Environmental persistent pharmaceutical pollutant

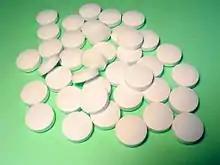
Pharmaceutical drugs have various known and unknown effects on the environment.

The term environmental persistent pharmaceutical pollutants (EPPP) was first suggested in the nomination in 2010 of pharmaceuticals and environment as an emerging issue in a Strategic Approach to International Chemicals Management (SAICM) by the International Society of Doctors for the Environment (ISDE). The occurring problems from EPPPs are in parallel explained under environmental impact of pharmaceuticals and personal care products (PPCP). The European Union summarizes pharmaceutical residues with the potential of contamination of water and soil together with other micropollutants under "priority substances".